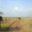
Label: plain